Samurai Shodown II

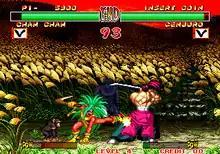
Gameplay screenshot showcasing a match between Cham Cham and Genjuro Kibagami.

Following up on the extremely enthusiastic fan reception of the first "Samurai Shodown" game, SNK rebuilt the sequel from the ground up, including almost all of its predecessor's cast, adding several new characters, and refining the overall gameplay with more responsive control, more moves (particularly the use of the POW meter as a super special move meter; these moves not only cause severe damage to the opponents but also break their weapons, forcing them to fight unarmed for a short interval before a replacement weapon is issued), and a substantial number of Easter eggs.